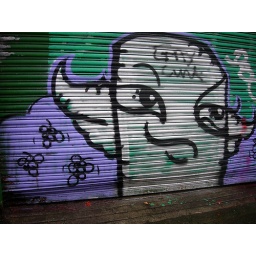
dbc near the fruit market